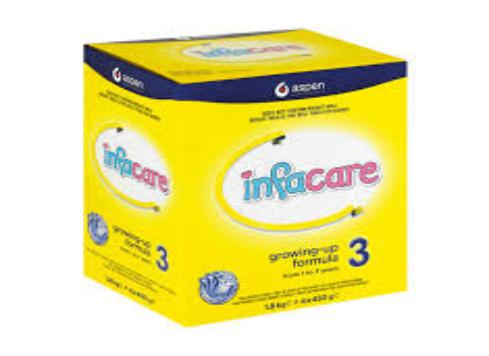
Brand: Infacare
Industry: Food